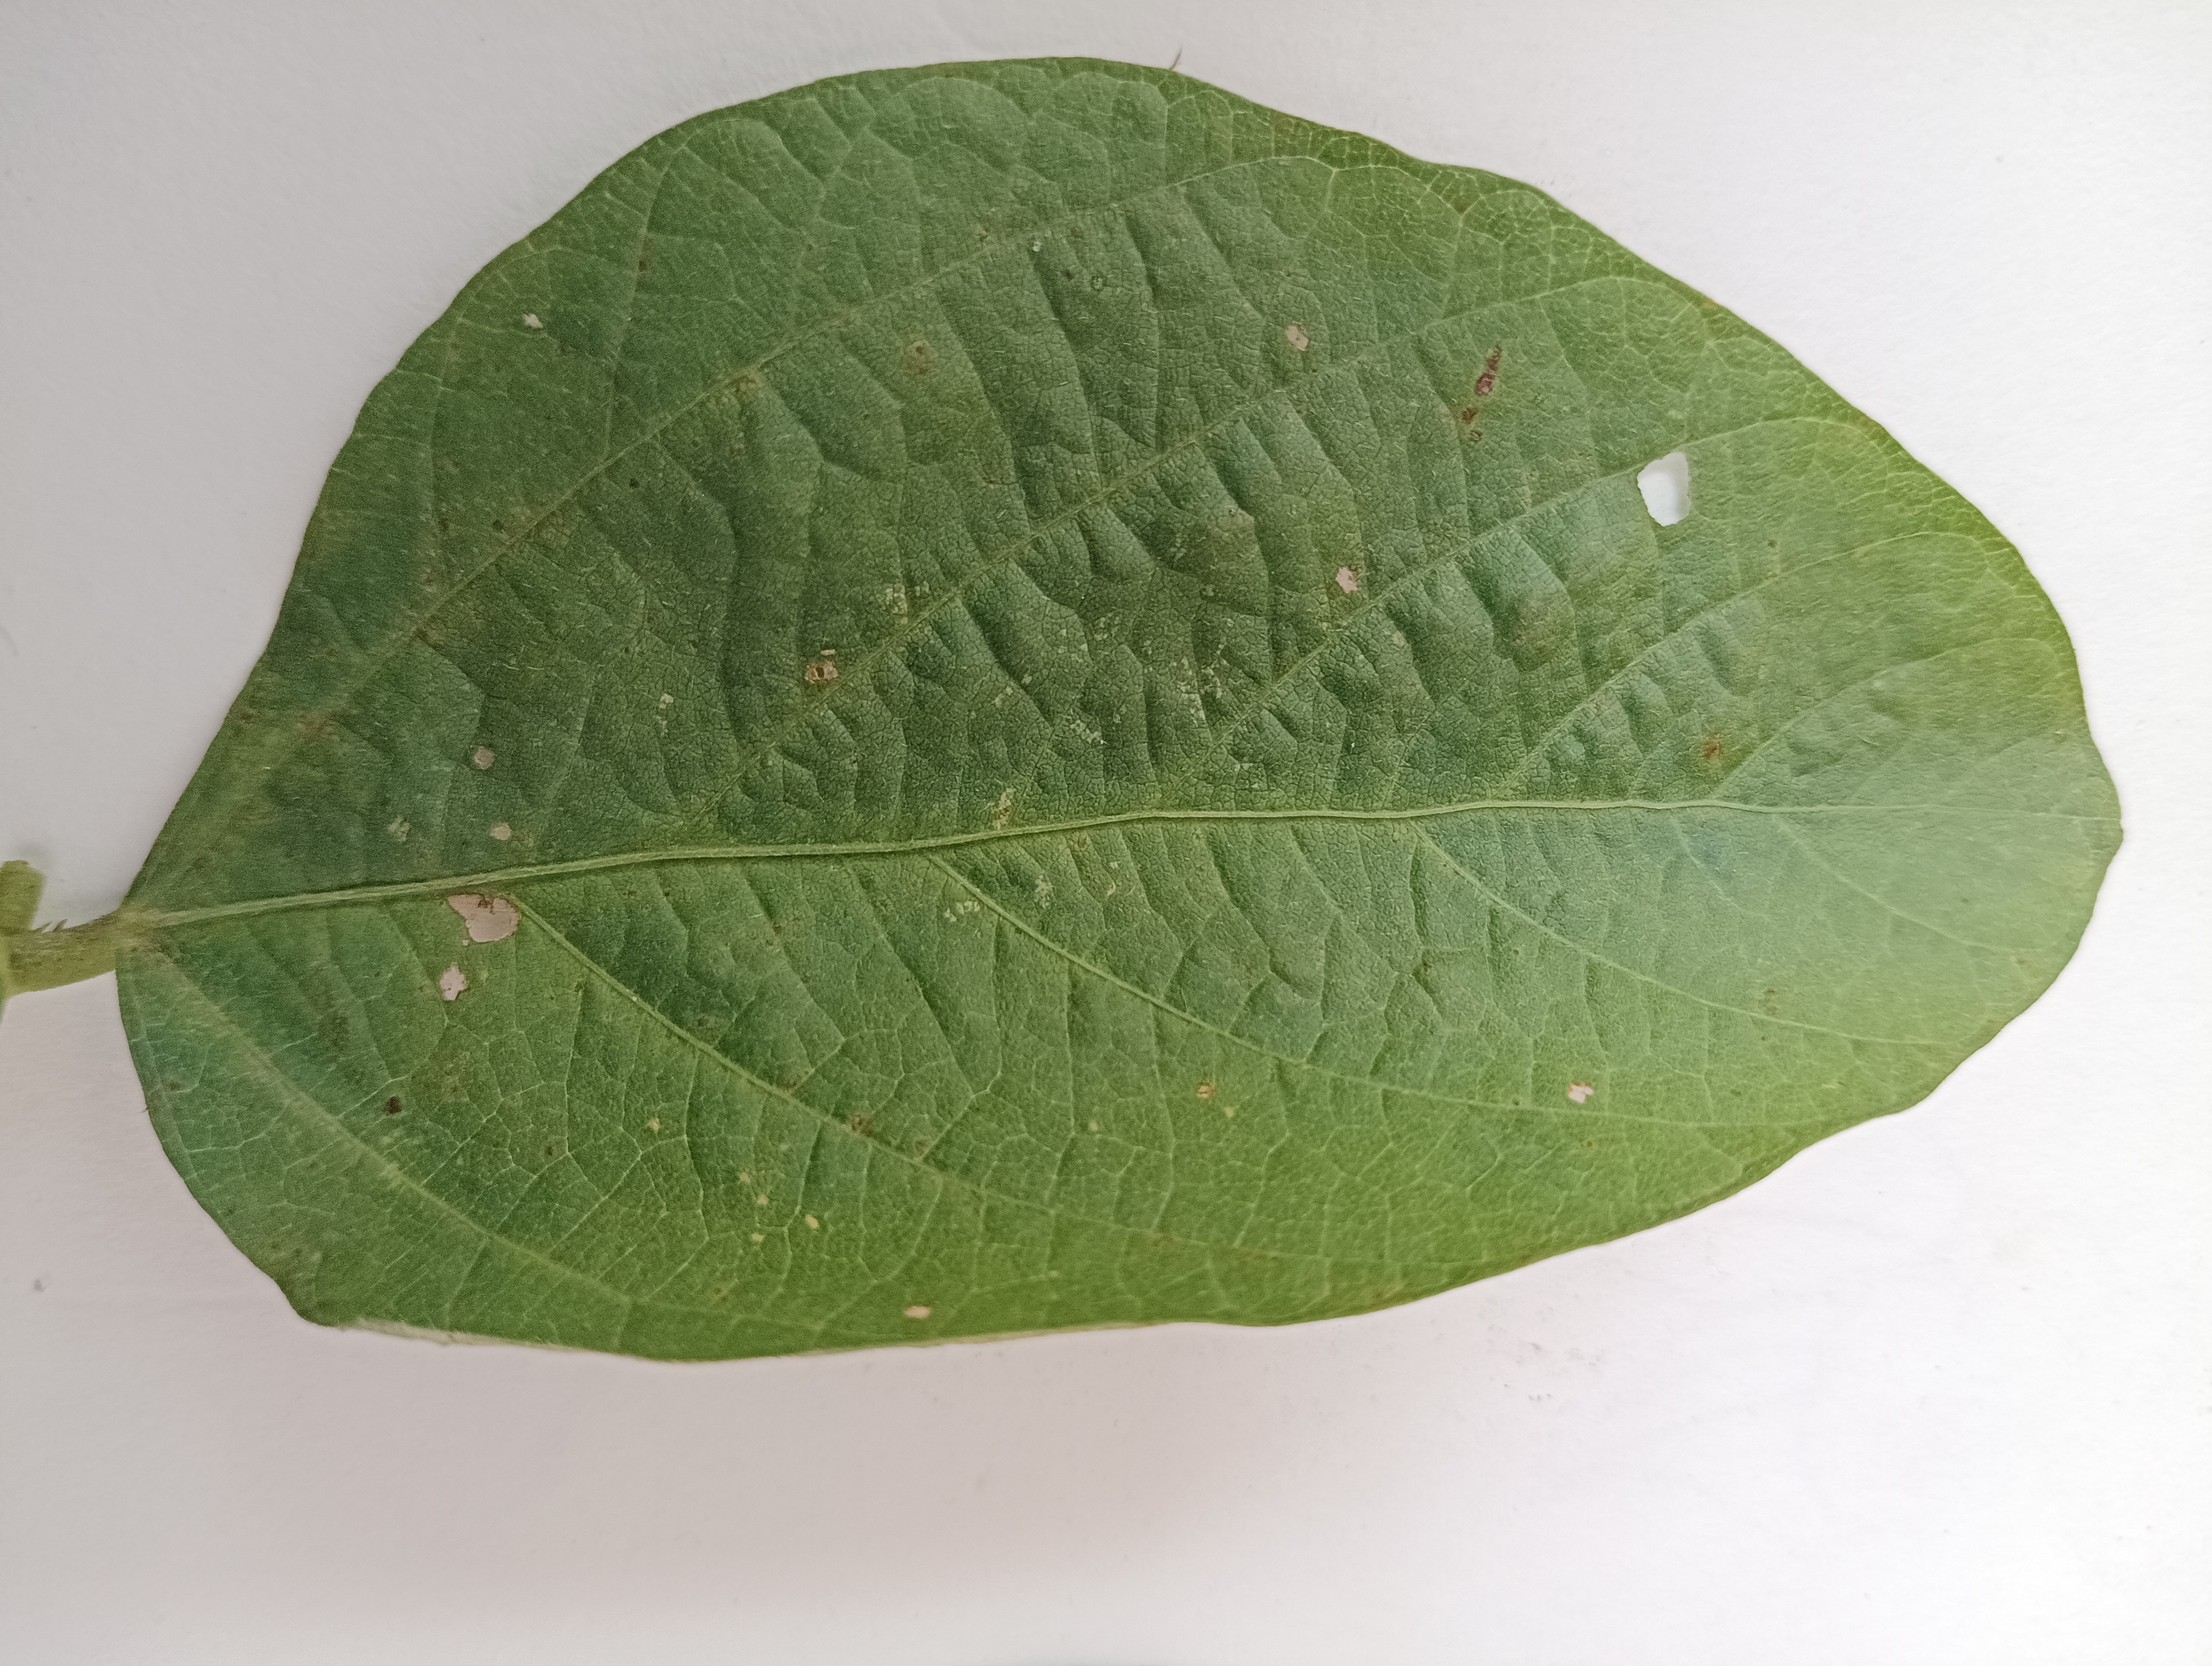
Label: Healthy